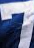
Number: 7